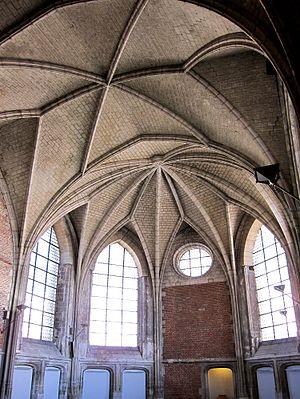
La salle du conclave du Palais Rihour à Lille (Nord).
Le Palais Rihour est un bâtiment situé place Rihour à Lille, dans le département français du Nord. C'est tout ce qui reste d'un palais construit au XVᵉ siècle par les ducs de Valois-Bourgogne, souverains de fait de l'État bourguignon. La salle des gardes du bâtiment abrite l'office de tourisme de la ville. Il est classé monument historique en 1875.